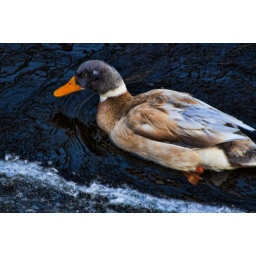
duck in river 1-22-11